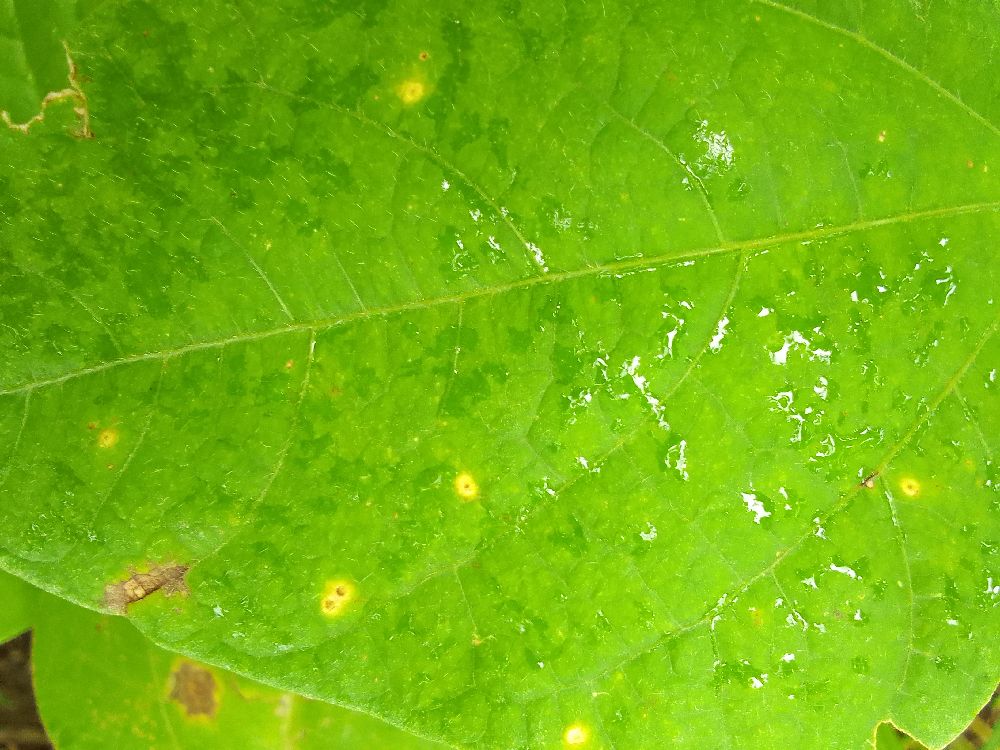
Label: rust